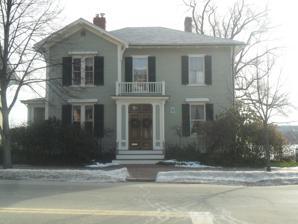
Building: Harrison B. Brown House
Country: United States of America
Year built: 1861
Historic house in Maine, United States United States historic place Harrison B. Brown House U.S. National Register of Historic Places Harrison B. Brown House in January 2011 Show map of Maine Show map of the United States Location 400 Danforth St., Portland, Maine , United States Coordinates 43°38′39″N 70°16′19″W / 43.64417°N 70.27194°W / 43.64417; -70.27194 Area 0.3 acres (0.12 ha) Built 1861 Architectural style Italianate NRHP reference No. 80000227 Added to NRHP June 23, 1980 The Harrison Bird Brown House is an historic house at 400 Danforth Street in the West End of Portland, Maine , United States .  It was built in 1861 for Harrison Bird Brown (1831–1915), one of Maine's best-known painters of the late 19th century, and was his home and studio until 1892.  The house was listed on the National Register of Historic Places in 1980. Description and history The Brown House stands on the south side of Danforth Street, near the southernmost tip of Falmouth Neck, the peninsula on which downtown Portland and its harbor facilities are located.  It is a two-story wood-frame structure, with a hip roof, bracketed deep cornice, clapboard siding, and a brick foundation.  Its main facade faces north, and is three bays wide, with a projecting two-story ell in the left bay, and the entrance at the center bay, set in a projecting enclosed vestibule topped by a simple balustrade.  A two-story ell projects to the rear of the house, overlooking the Fore River , which housed Harrison Bird Brown's studio space. Brown was one of Portland's best known painters during the late nineteenth century. He had this house built in 1861, and lived and worked here until 1892, when he moved to England , where he died.  He met with immediate success in the painting of landscapes, and he exhibited at the National Academy of Design in New York City .  His painting of White Head on Cushing Island in Casco Bay , where he maintained a studio, was exhibited in the Maine pavilion at the 1893 World's Columbian Exposition in Chicago . See also National Register of Historic Places listings in Portland, Maine References